Growth of photovoltaics

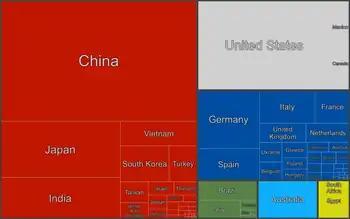
Solar generation by country, 2021

In 2022, the total global photovoltaic capacity increased by 228 GW, with a 24% growth year-on-year of new installations. As a result, the total global capacity exceeded 1,185 GW by the end of the year.